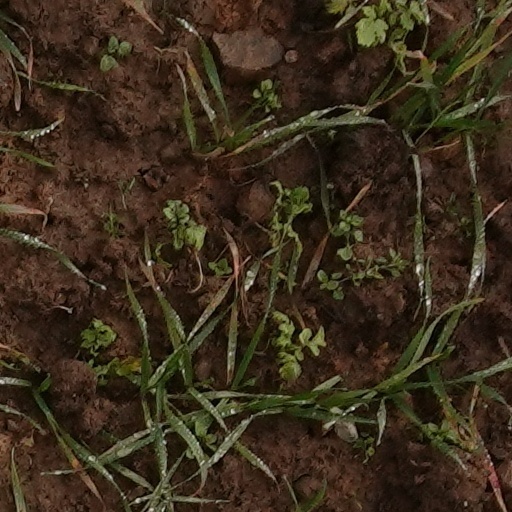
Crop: wheat